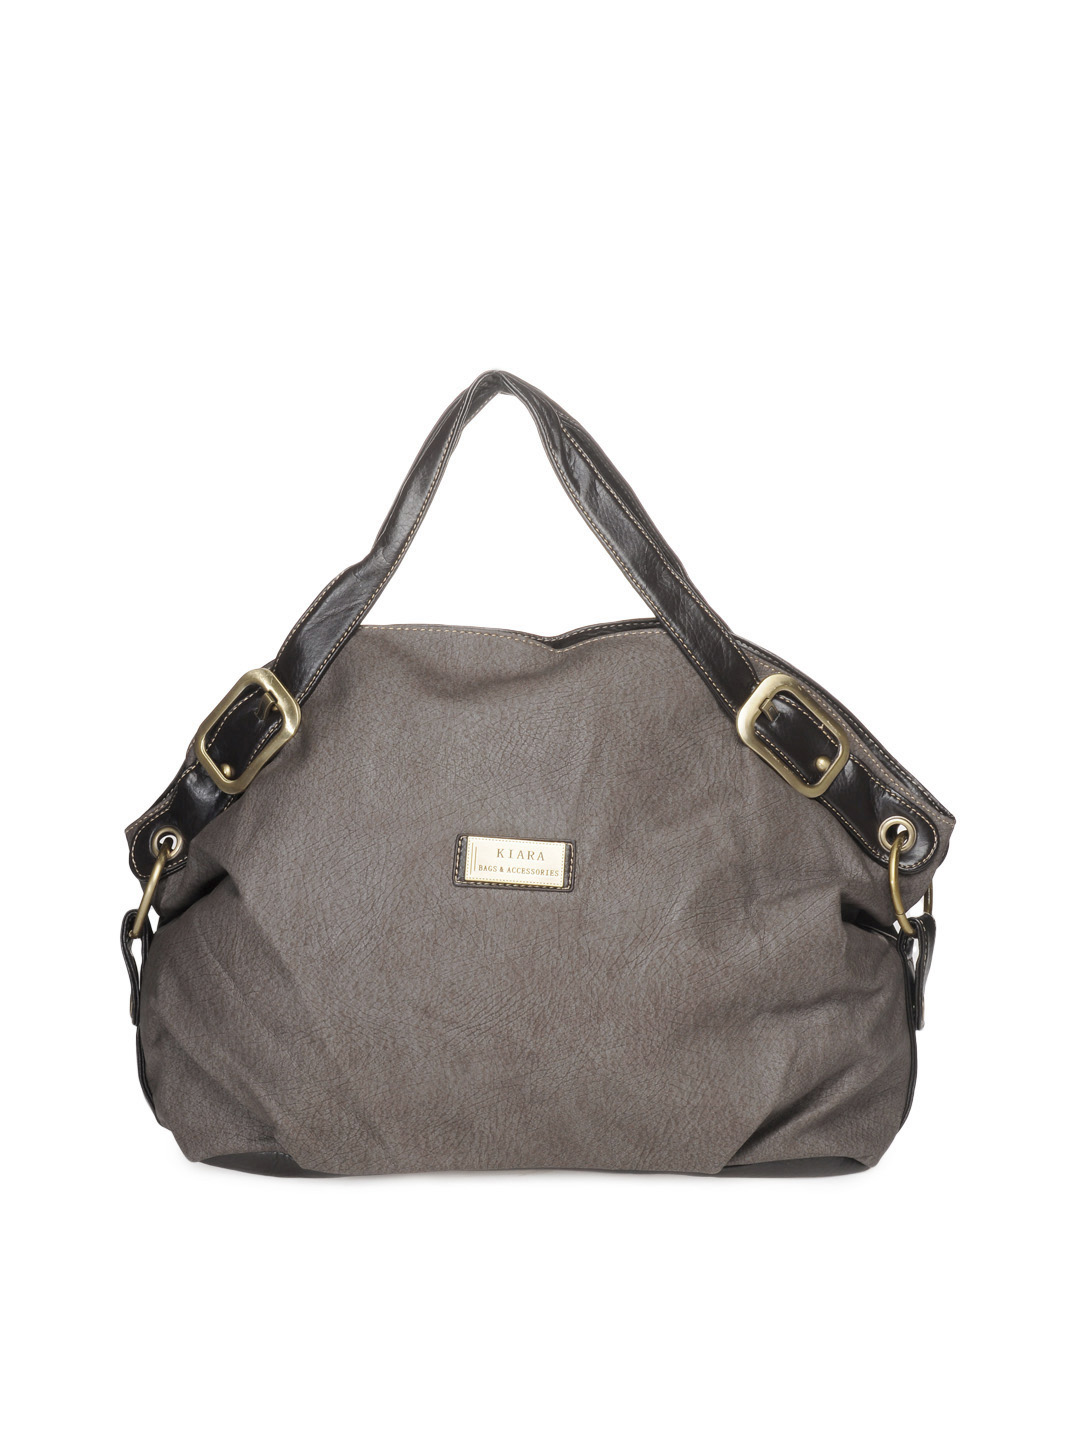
Kiara Women Grey Handbag
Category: Accessories / Bags / Handbags
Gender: Women
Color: Grey
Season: Summer 2012
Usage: Casual